List of Parks and Recreation characters

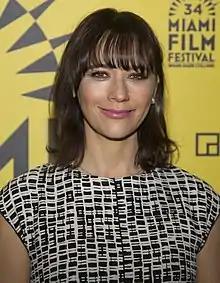
Rashida Jones

Ann Perkins (Rashida Jones), Leslie's best friend, is a nurse who eventually takes a part-time position with Pawnee's department of public health. Ann and Leslie meet after Ann requests at a town meeting that an abandoned construction pit be filled, and Leslie pushes to have it turned into a park. Even before getting her part-time Pawnee job, Ann often spent time at city hall and helped the parks department on their endeavors due to her friendship with Leslie. Ann was dating Andy Dwyer at the start of the show, but she broke up with him after the first season after learning Andy faked the severity of an injury so that Ann would pamper him. She started dating city planner Mark Brendanawicz, but they split up by the end of the second season. Ann briefly dated Chris Traeger until he broke up with her, leaving Ann emotionally distraught and prompting her to go on a string of dates with multiple men. The two got back together in the sixth season and Ann became pregnant. Shortly after, Ann and Chris moved to Ann Arbor, Michigan. She had a son, Oliver, on Galentine's Day.